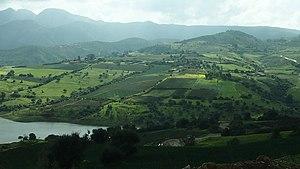
Des champs agricoles dans la région de Bouira